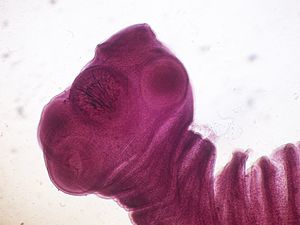
Bændelorme
Hovedet af en svinebændelorm (Taenia solium)
Bændelorm er en klasse af fladorme, der lever som parasitter i en række hvirveldyr, herunder mennesket.